Dumero

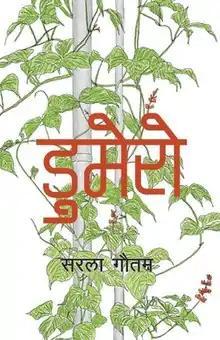
Cover page of the book

Dumero is a Nepali novel by Sarala Gautam. It was published on July 31, 2020 by Nepa~laya Publication. This is the debut book of the author who is a journalist and has been covering socio-political issues in her articles.